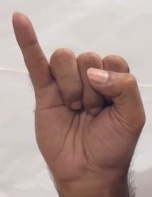
ASL sign: I